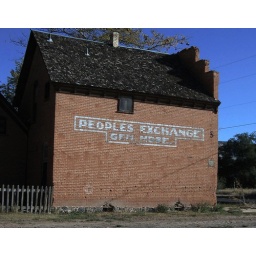
Great old building and sign in Escalante, Utah.